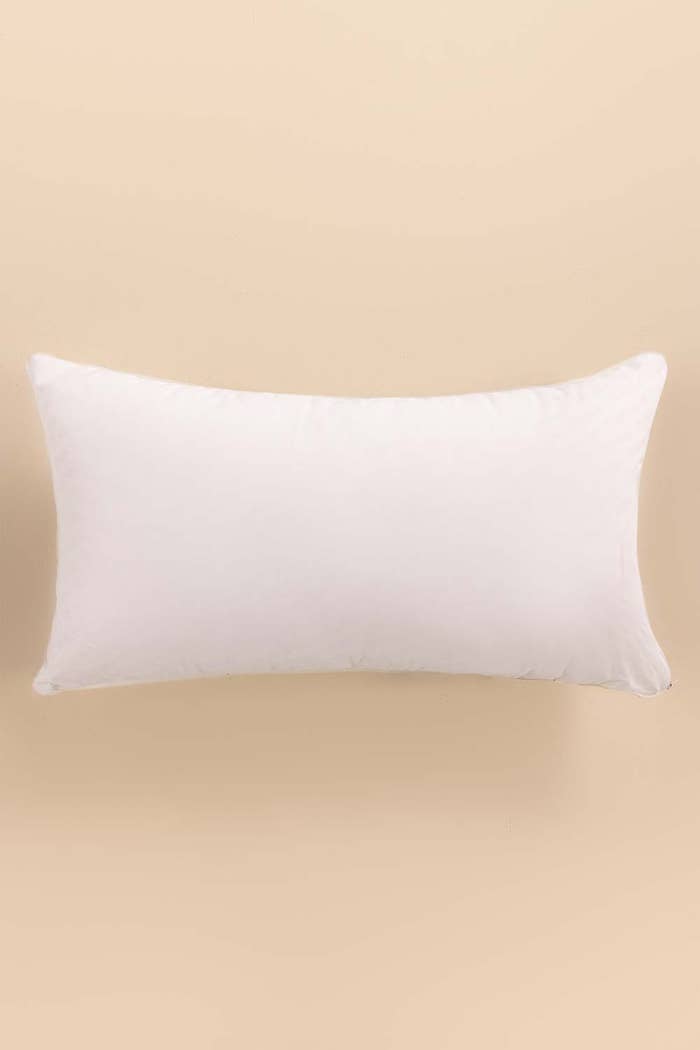
white long pillow